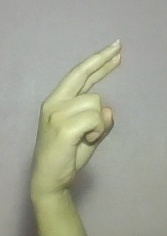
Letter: zay